Welsh dresser

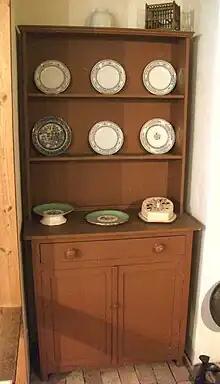
A Welsh dresser on display in Bedford Museum

A Welsh dresser, sometimes known as a kitchen dresser, pewter cupboard or china hutch, is a piece of wooden furniture consisting of drawers and cupboards in the lower part, with shelves and perhaps a sideboard on top. Traditionally, it is a utilitarian piece of furniture used to store and display crockery, silverware and pewter-ware, but is also used to display general ornaments.